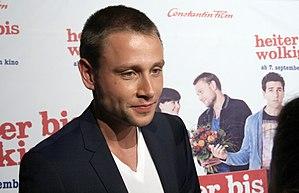
Max Riemelt, né le 7 janvier 1984 à Berlin-Est dans l'ex-RDA, est un acteur allemand.